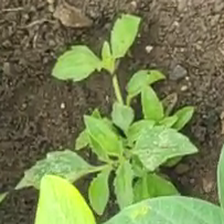
Weed species: Kena_(Commplina_benghalensio)